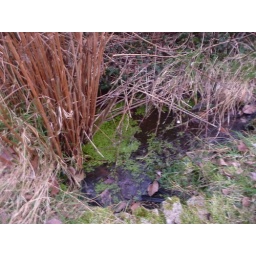
February in an Essex garden.When the sky is pink everything takes on a hint of pink.